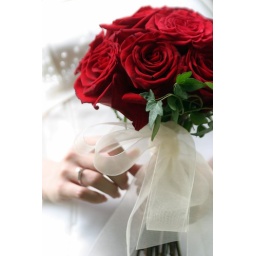
i love red roses in full bloom